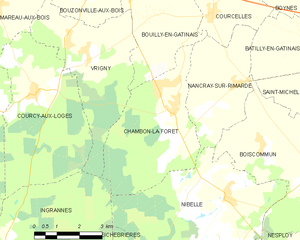
Chambon-la-Forêt est une commune française, située dans le département du Loiret en région Centre-Val de Loire.